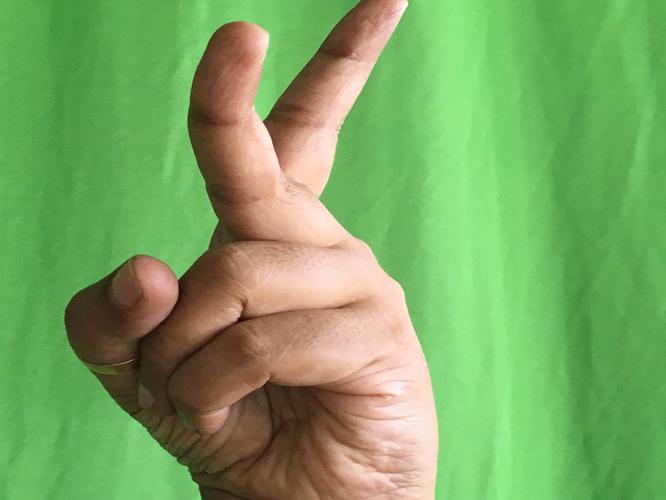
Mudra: Katrimukha
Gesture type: single_hand